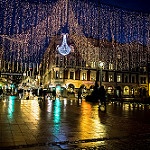
Scene: Outdoor